COVID-19 pandemic in Manitoba

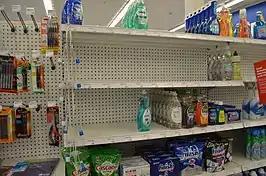
Shelves void of disinfectant and sanitizer in a Winnipeg supermarket.

An incident at the Health Sciences Centre in Winnipeg exposed numerous employees to the virus, including nurses, doctors, therapists, health care aides, and security guards. By April 3, approximately 100 HSC employees had been required to isolate themselves. Following the event, four nurses at the HSC had tested positive for COVID-19, as well as health care workers at Saint Boniface Hospital and Grace Hospital in Winnipeg, a hospital in Selkirk, and a personal care home in the St. Vital area of Winnipeg.